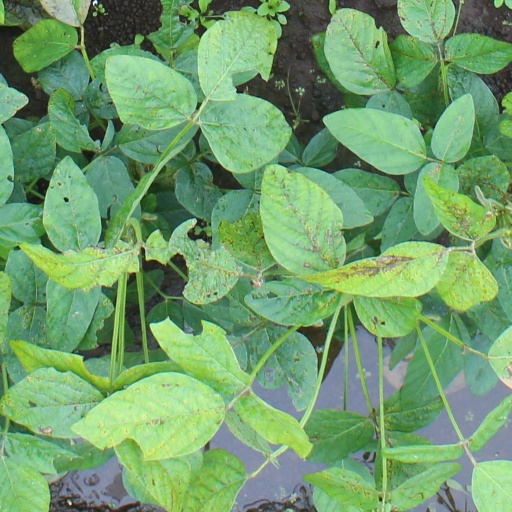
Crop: soybean